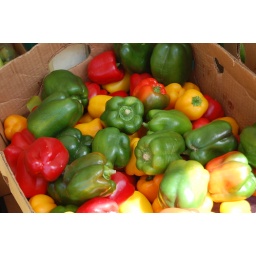
box of peppers in the market